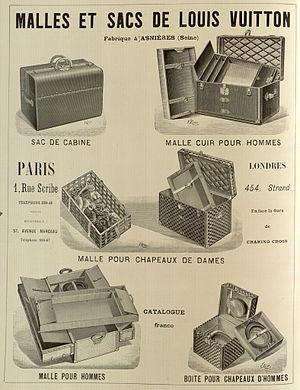
Louis Vuitton Malletier est une maison française de maroquinerie de luxe, mais également de prêt-à-porter depuis l'aube des années 2000, fondée en 1854 par le malletier, plus tard maroquinier, Louis Vuitton dont l'œuvre est poursuivie par ses descendants. Louis Vuitton Malletier est la première marque du groupe LVMH - Moët Hennessy Louis Vuitton fondé en 1987 par le rapprochement de la maroquinerie Vuitton et des Champagne Moët & Chandon, et propriété du milliardaire Bernard Arnault depuis 1989. Louis Vuitton a une présence mondiale, avec une forte présence au Japon depuis les années 2000.